Leibnitz (crater)

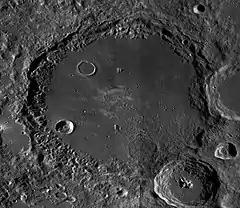
Mosaic of LRO WAC images

Leibnitz is a huge lunar impact crater that is located in the southern hemisphere on the far side of the Moon. This formation is the same size as Clavius on the near side. It is located to the east-southeast of Mare Ingenii, and is joined to the northeast rim of Von Kármán. Attached to the eastern rim of Leibnitz is Davisson, and intruding into the southeast rim is Finsen. Farther to the west is the large Oppenheimer.